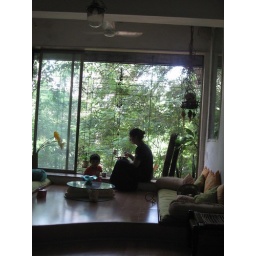
My cousin and her son in front of a beautiful window